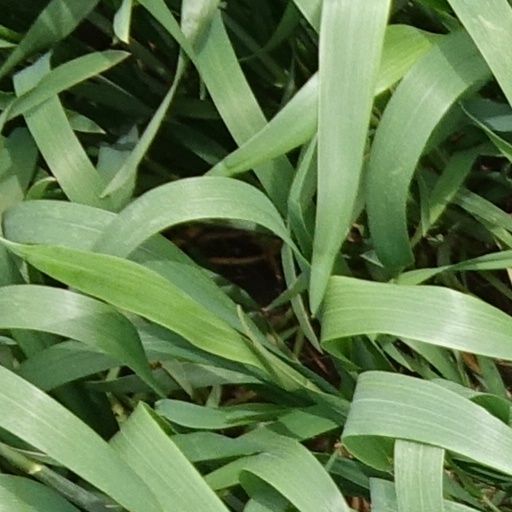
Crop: wheat